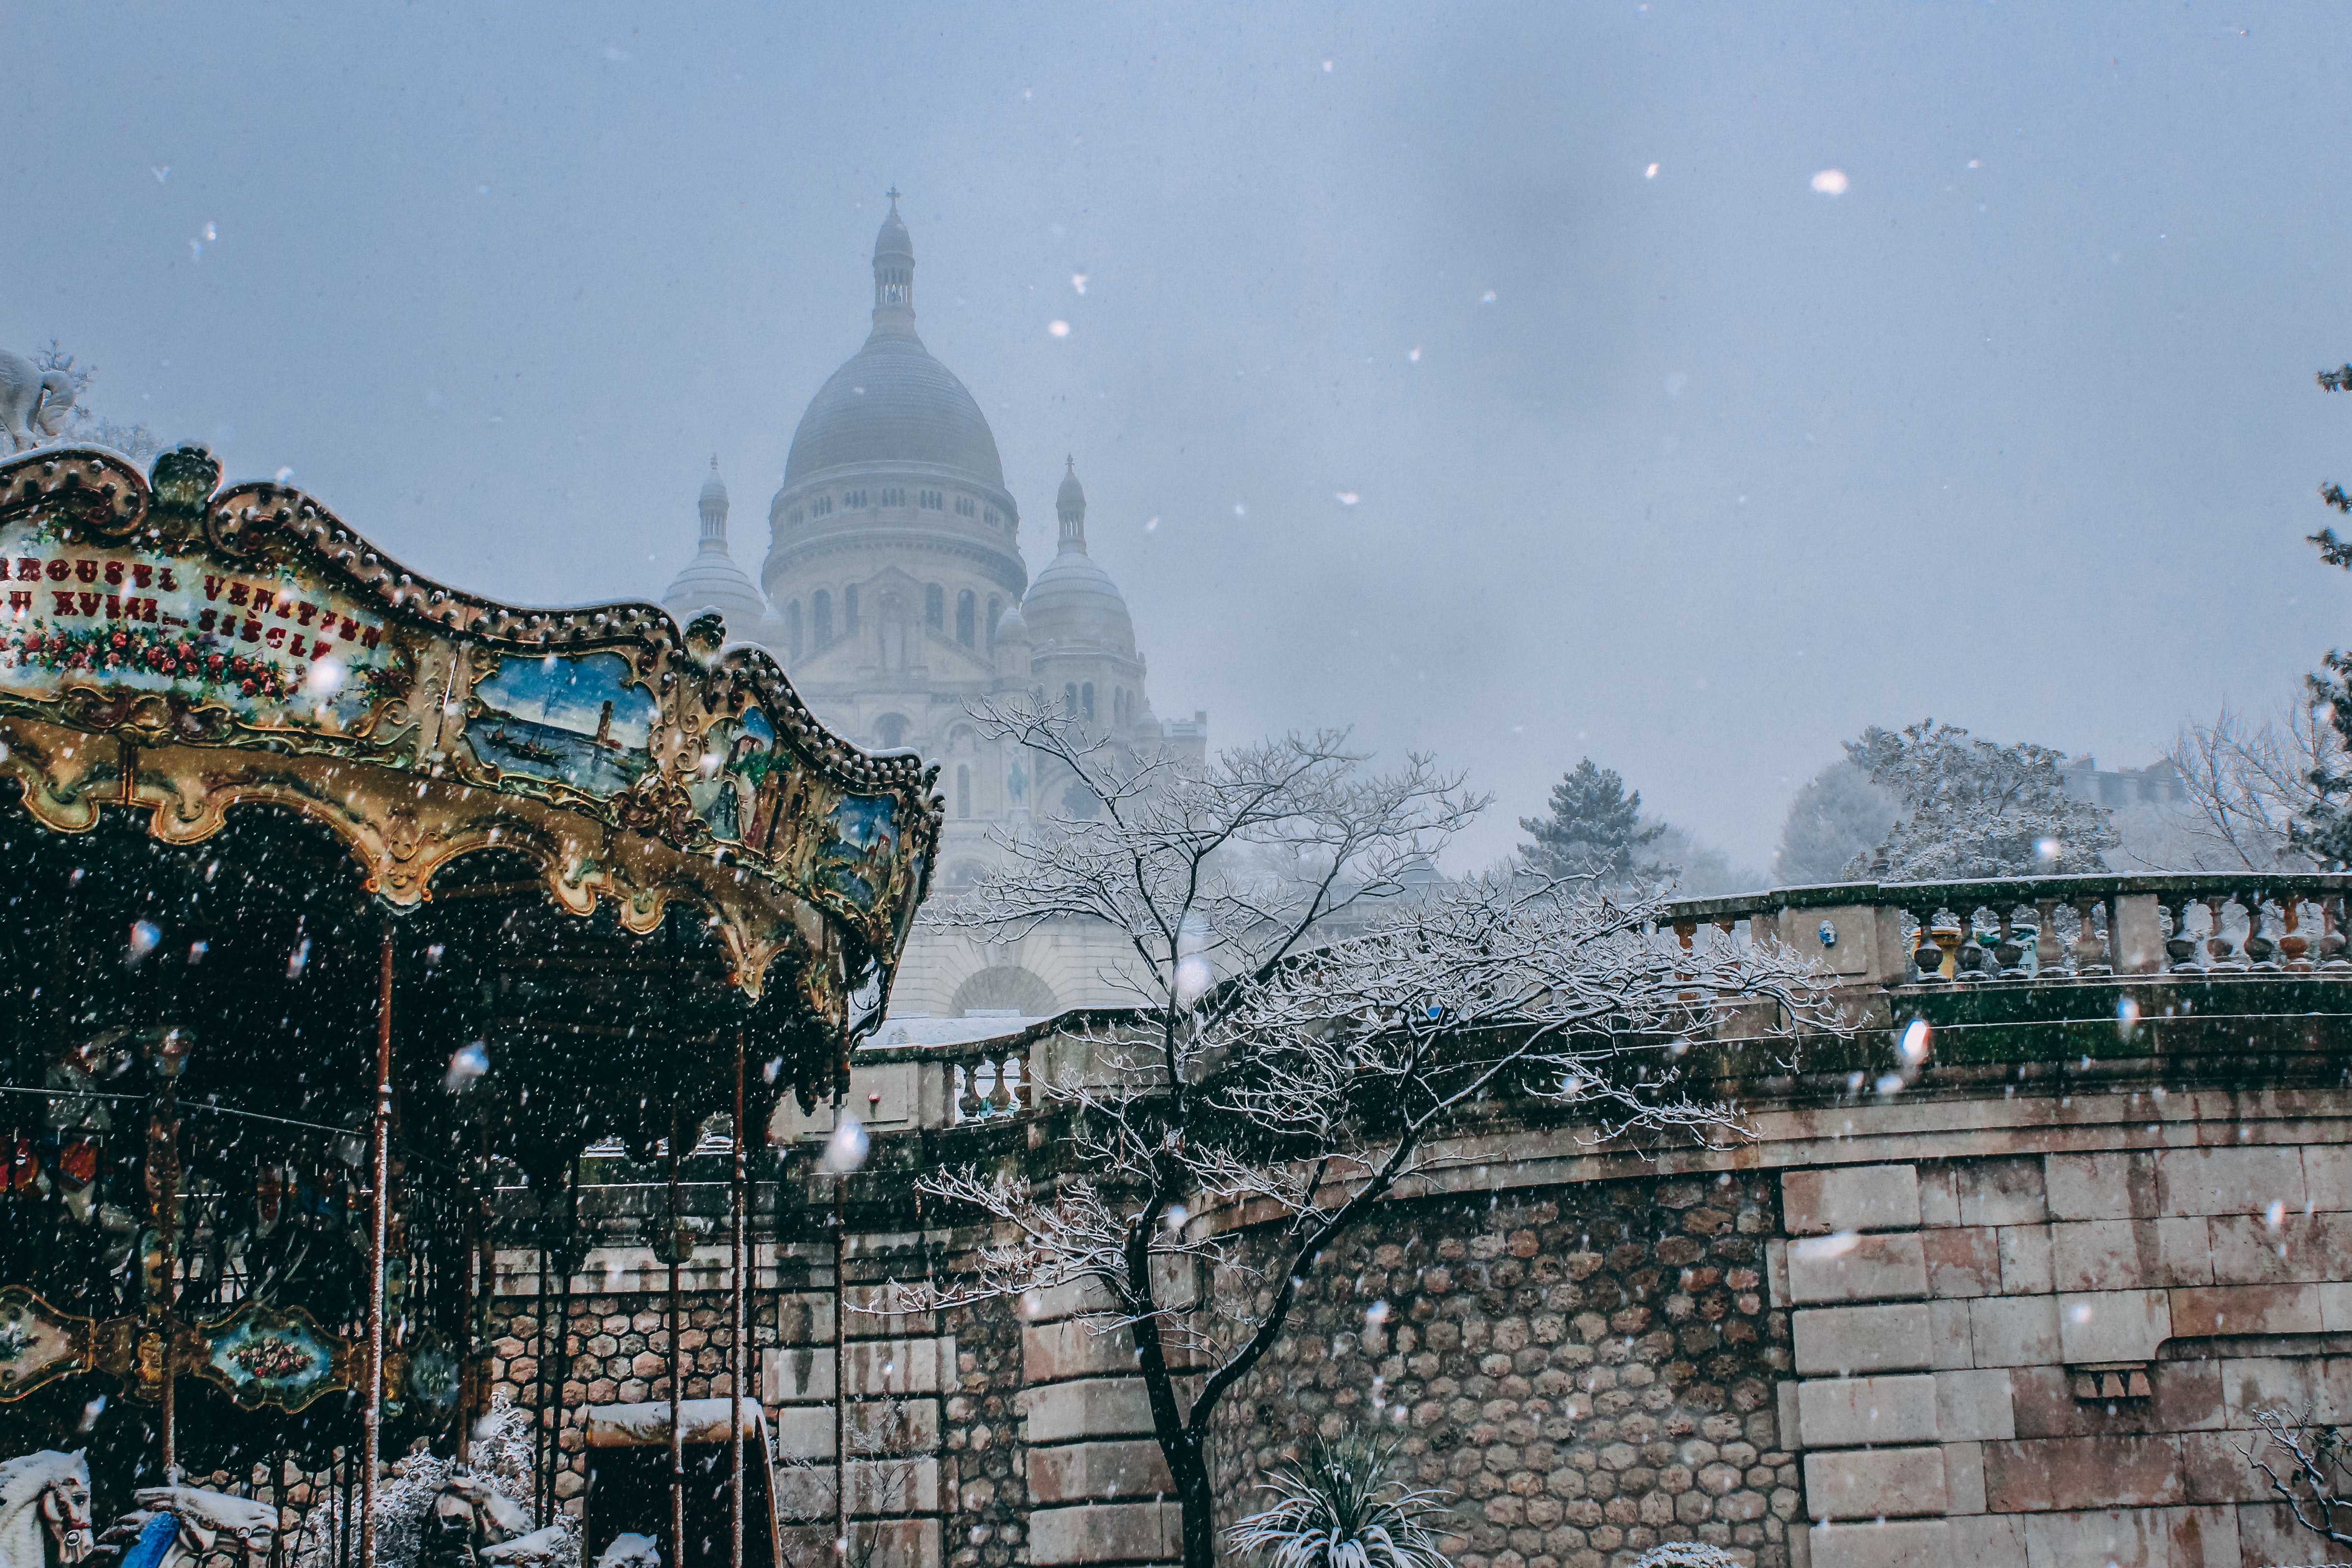
landmark, sky, tourist attraction, urban area, winter, town, city, tree, snow, building, morning, temple, metropolis, metropolitan area, tourism, facade, tours, branch, palace